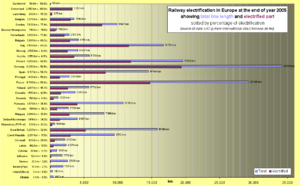
Electrification des chemins de fer en Europe par pays. Taille du réseau en km, partie électrifié en km et pourcentage. Source des données: UIC
La Suède est un important consommateur d'énergie, avec une consommation d'énergie primaire de 4,89 tep/habitant en 2017, soit 2,6 fois la moyenne mondiale, supérieure de 33 % à celle de la France et de 30 % à celle de l'Allemagne, en partie à cause du climat froid et en partie de son industrie très développée et très consommatrice en énergie. Cependant, la Suède n'émet « que » 3,74 tonnes de CO₂ par habitant en 2017, un des taux les plus bas parmi les pays développés, inférieur de 14 % à la moyenne mondiale, de 18 % à celui de la France et de 57 % à celui de l'Allemagne. Ceci s'explique :